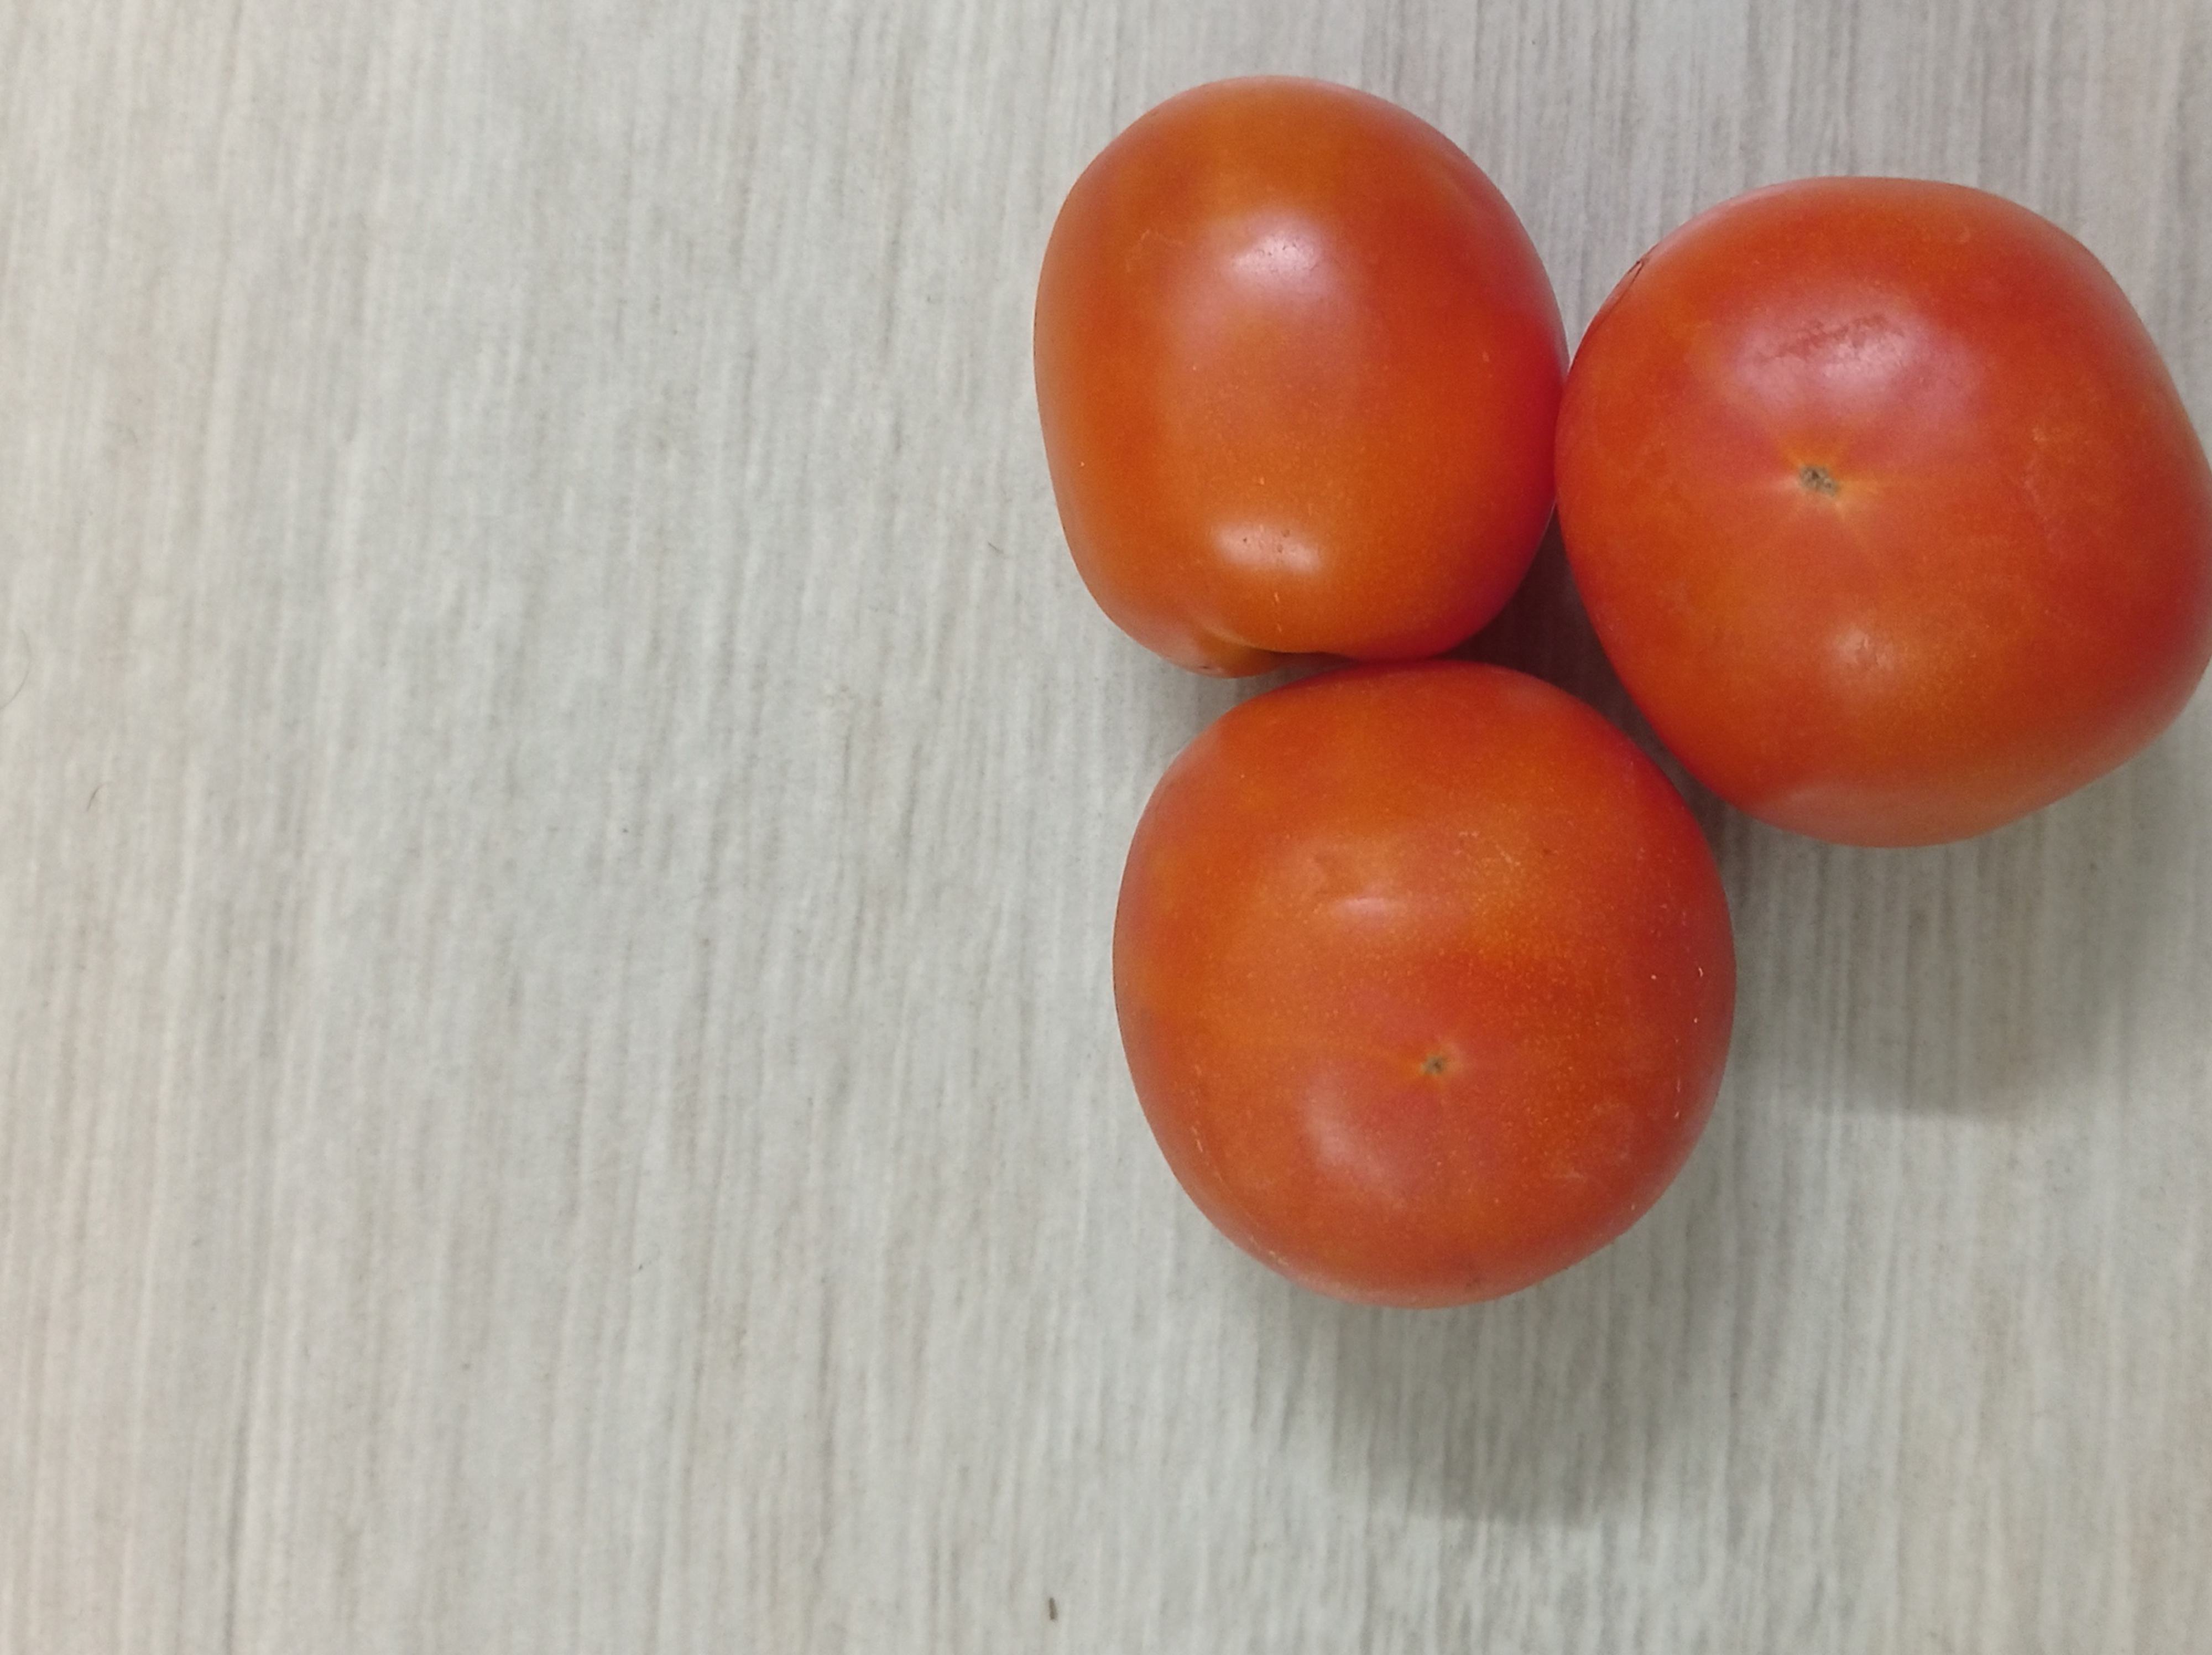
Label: Fresh